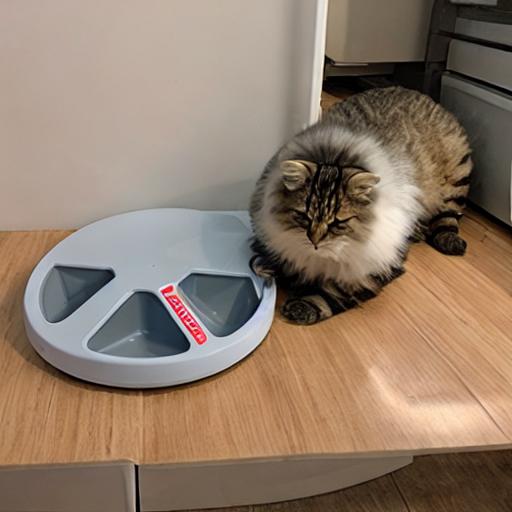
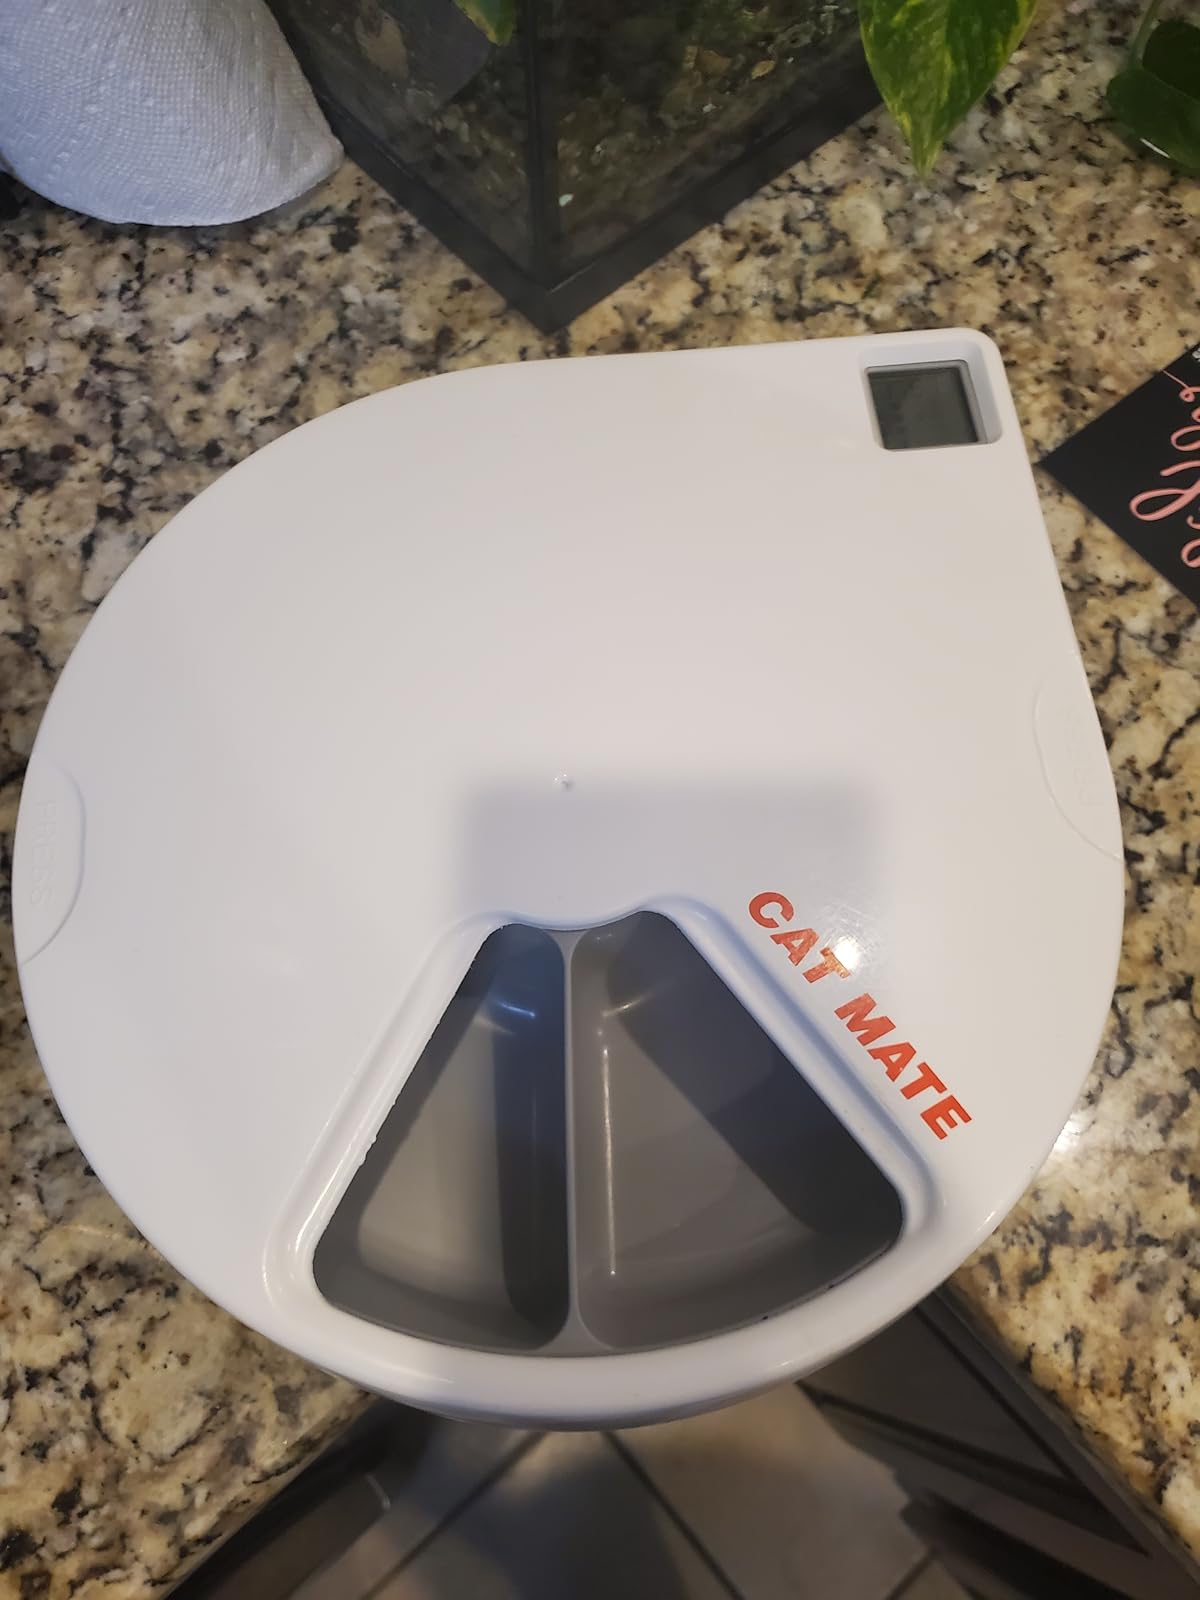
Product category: items_feeder
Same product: no